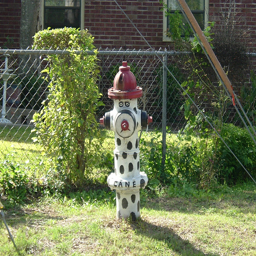
A red topped fire hydrant painted like a Dalmatian dog
A red and white dire hydrant painted like a dalmatian dog.
A fire hydrant is designed and painted to look like a giraffe.
A fire hydrant is decorated like a dalmatian.
White, red, and black fire hydrant near a chain link fence.